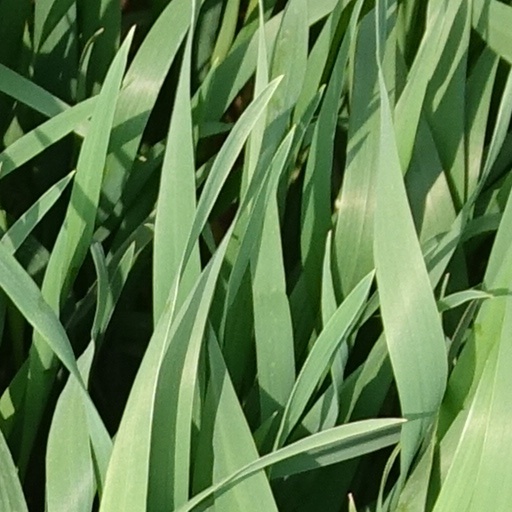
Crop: wheat